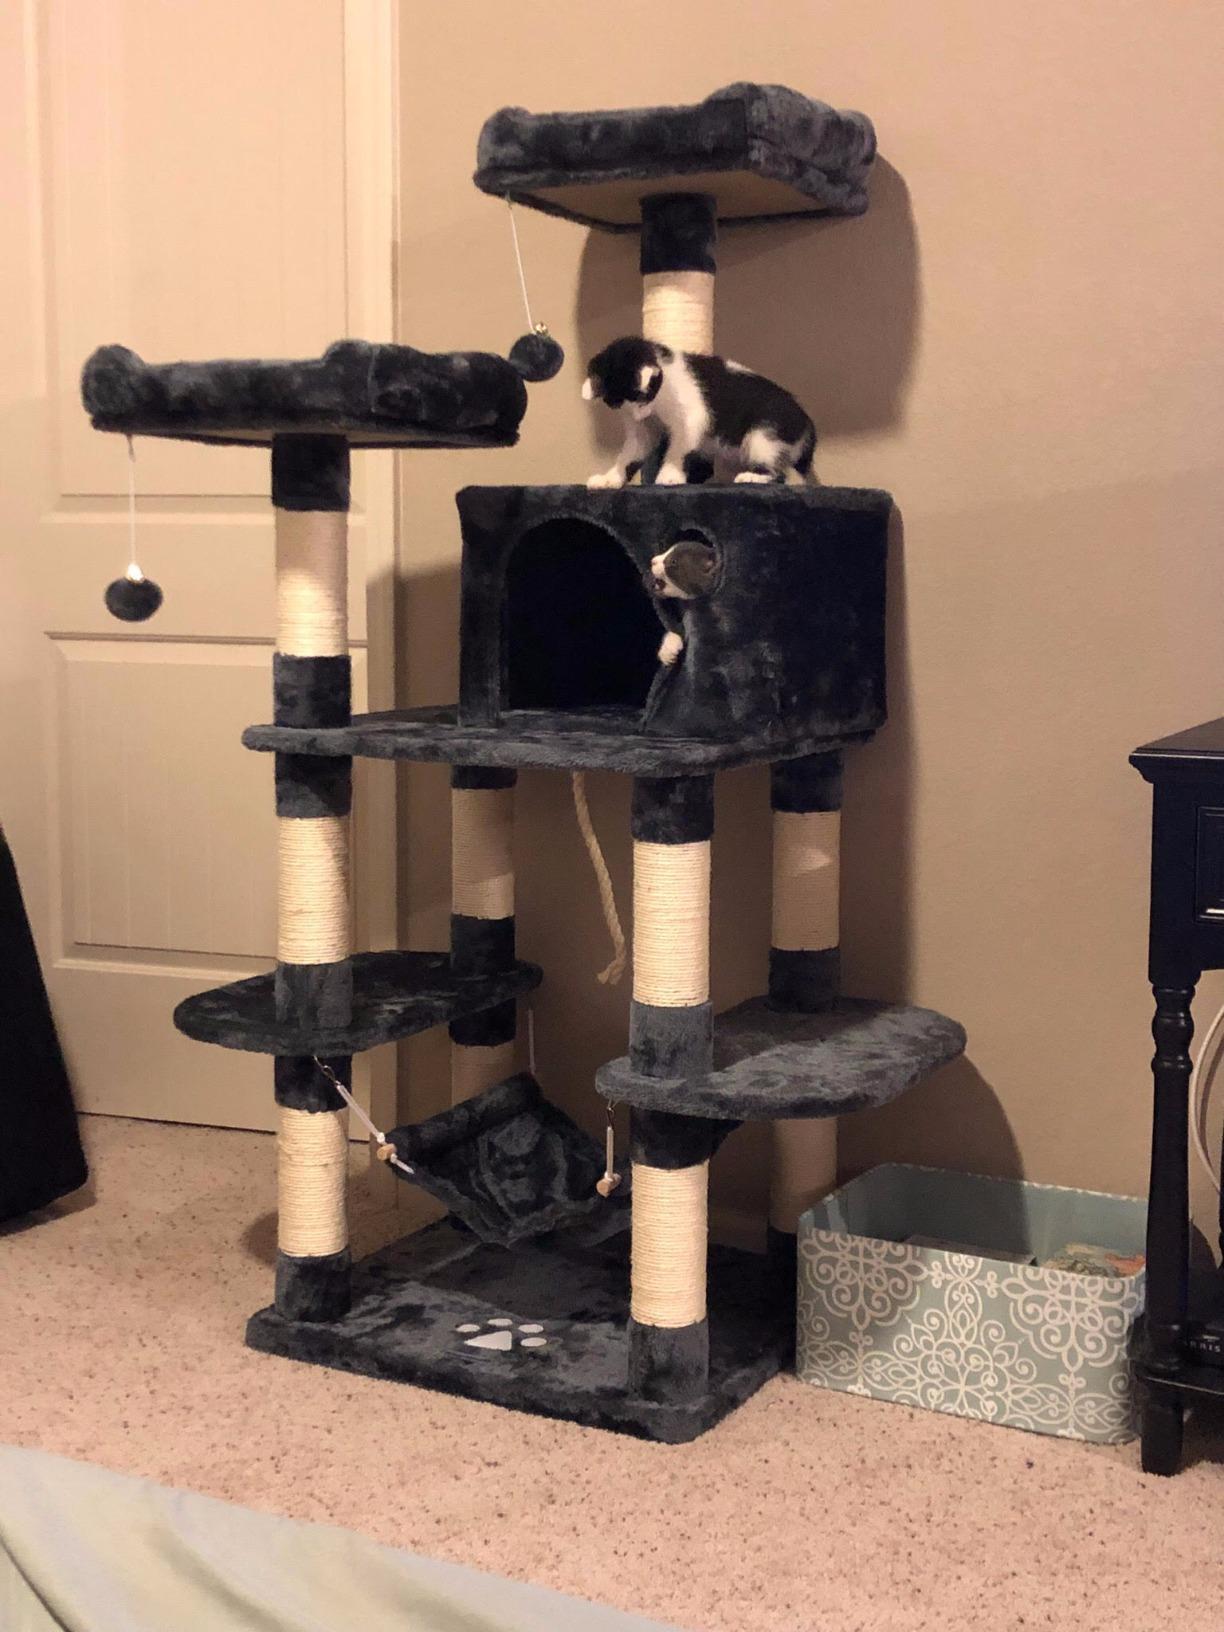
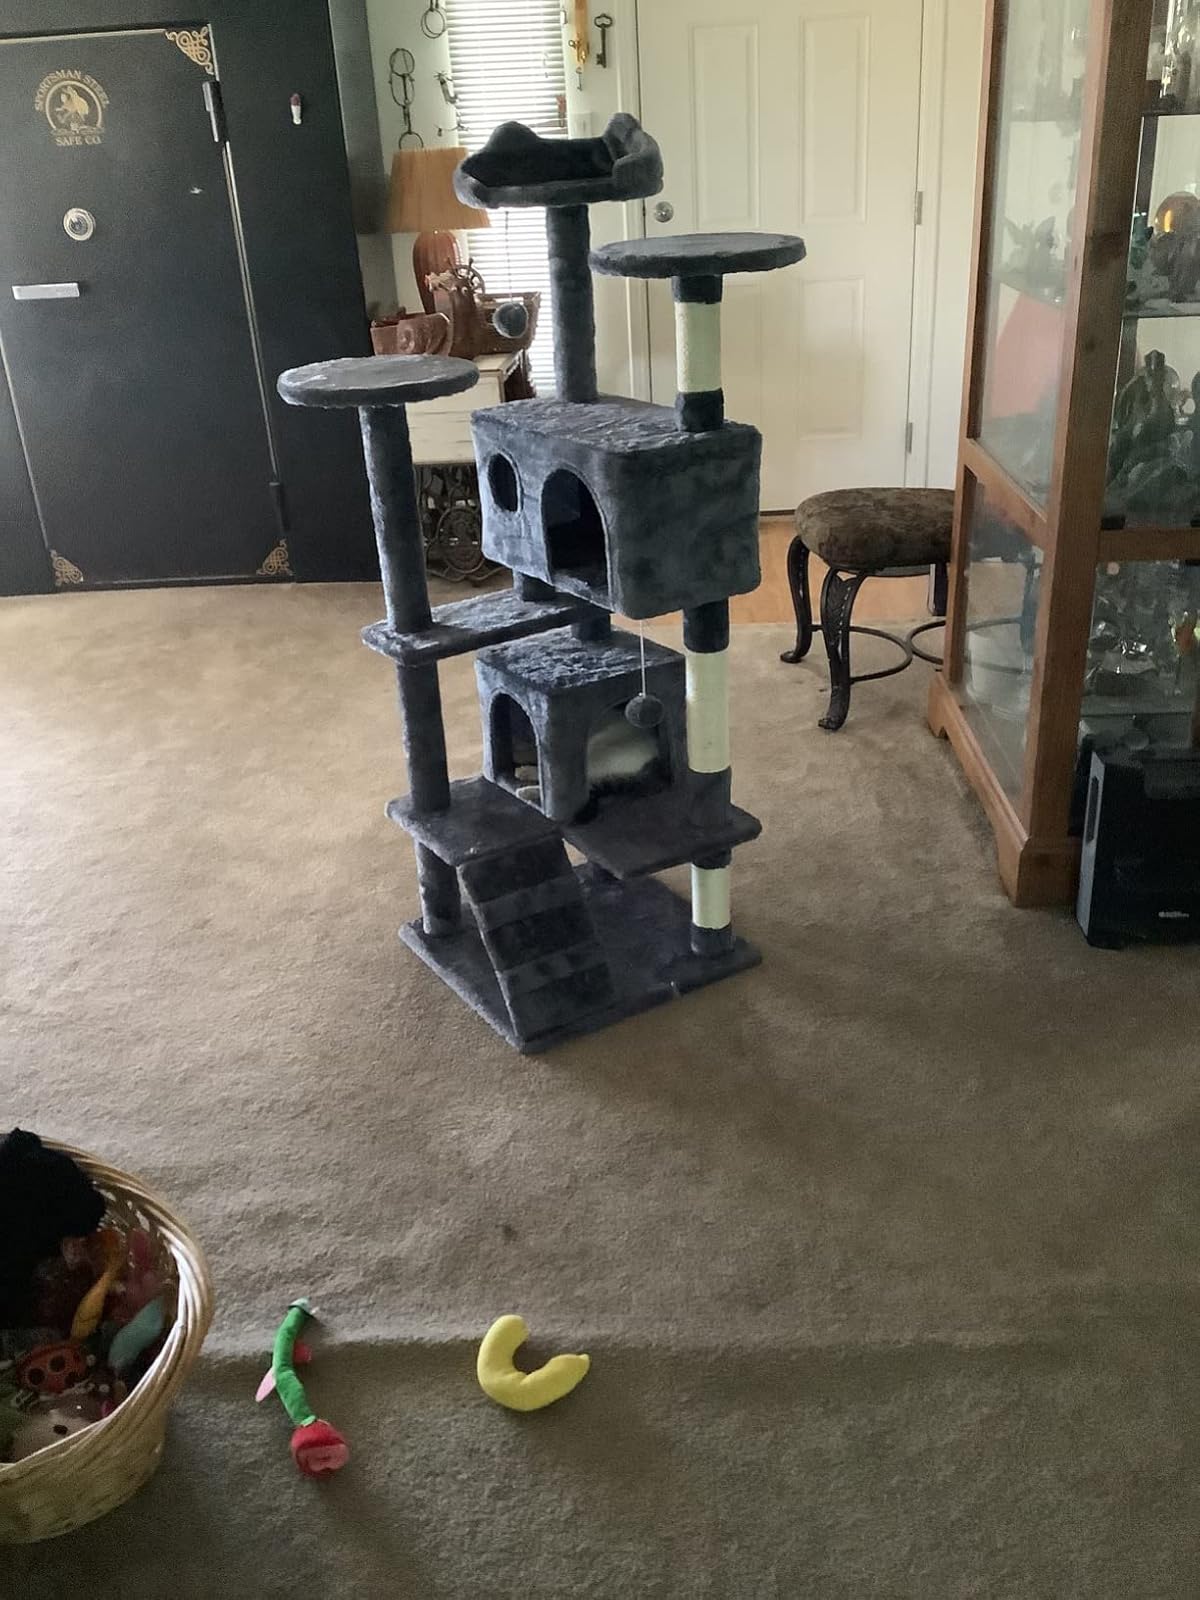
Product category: items_cat tree
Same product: no